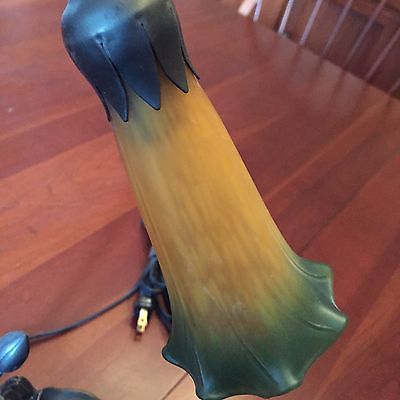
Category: lamp